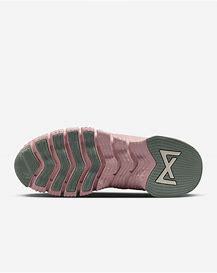
Brand: Nike
Model: Free Metcon 5